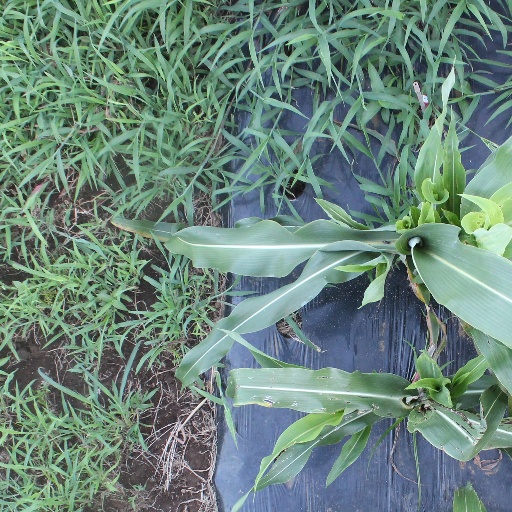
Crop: sorghum